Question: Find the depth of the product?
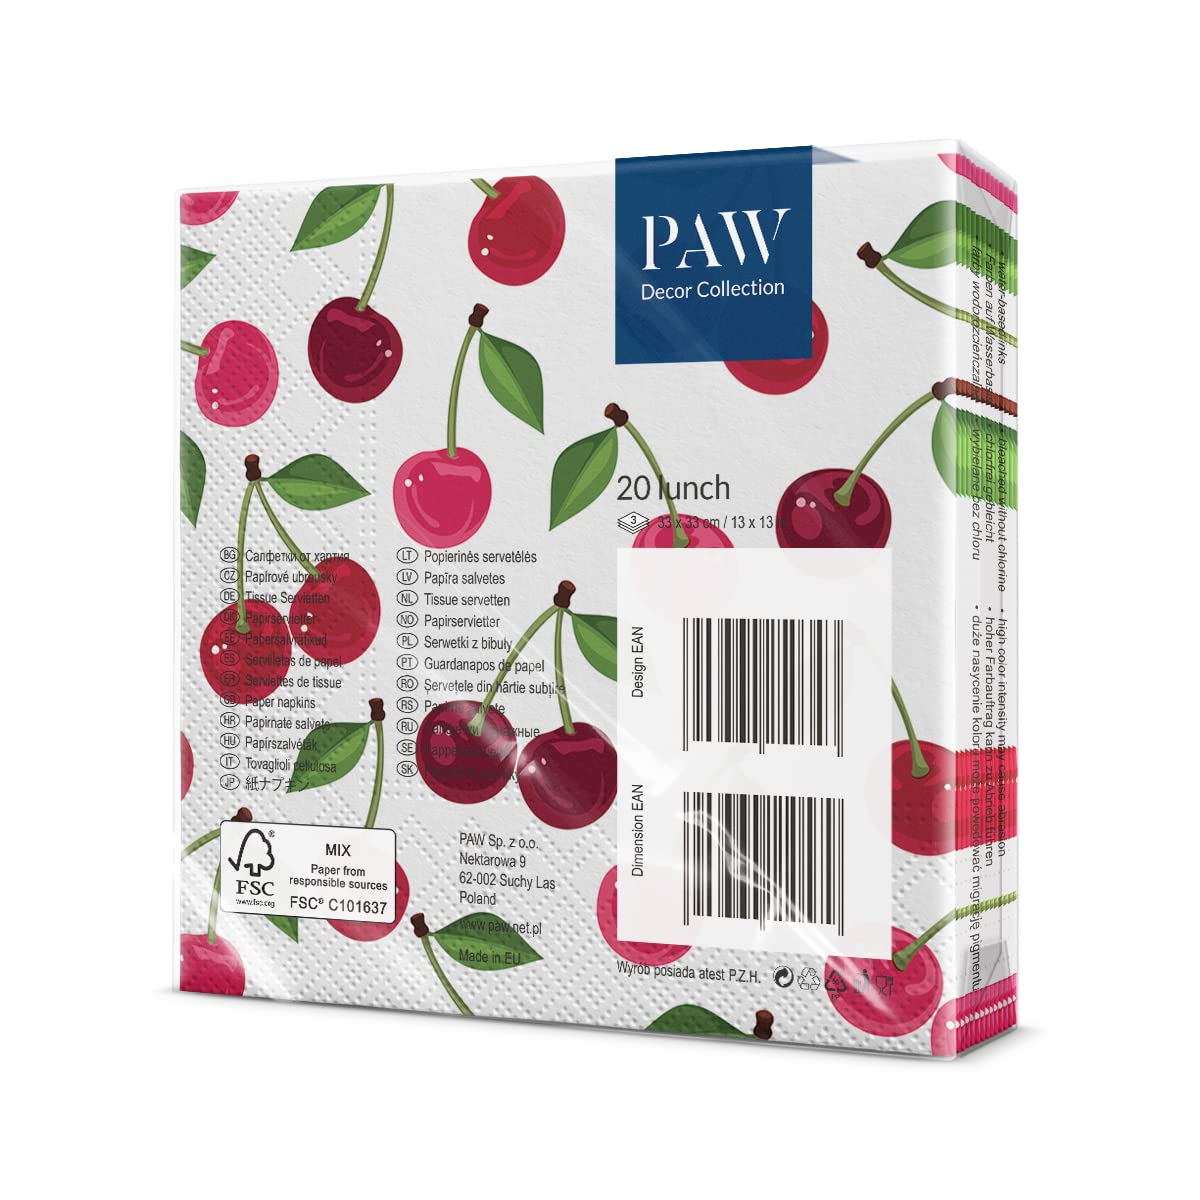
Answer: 33.0 centimetre